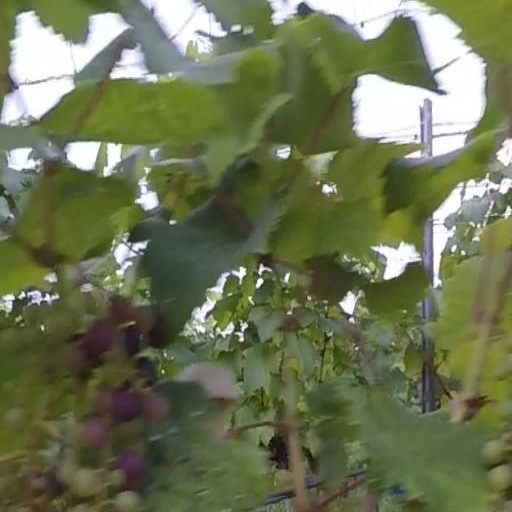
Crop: grape